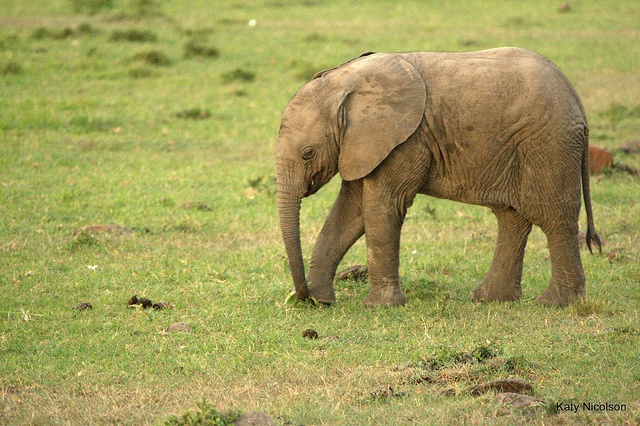
An elephant grazes in a field of green grass
An elephant grazing on grass in the open
A solitary baby elephant reaching with trunk to pick something up.
An elephant standing on a lush grass covered field.
A lone elephant is in a field while grazing.